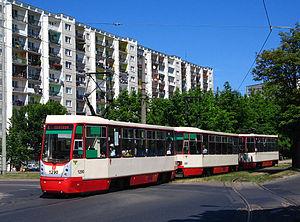
Le tramway de Gdańsk est exploité depuis 1873. Le réseau compte actuellement 11 lignes.